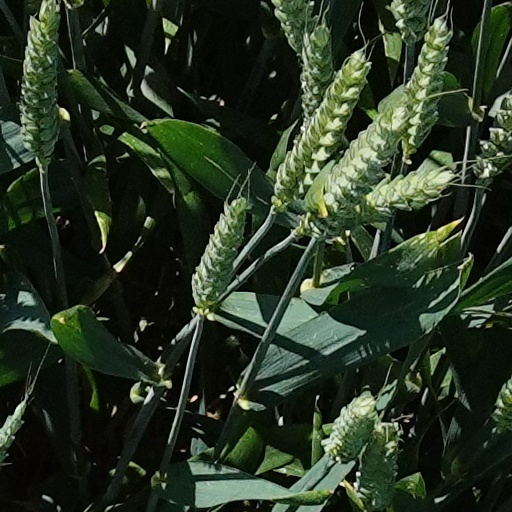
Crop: wheat